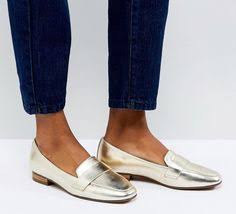
Label: Brogue